Battle of Pontvallain

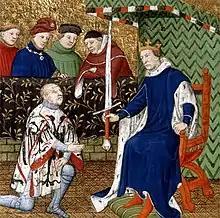

Bertrand du Guesclin was appointed constable of France on 2 October, in direct response to Knolles's campaign. Charles considered that Guesclin had the necessary skills in leading small forces and in irregular warfare to implement the Fabian approach he had decided on. On 24 October, Guesclin sealed a "pact of brotherhood-in-arms" with Olivier de Clisson, an experienced Breton commander, and by 6 November Guesclin was in Caen raising an army. Guesclin concentrated his forces at Caen during November, and was joined there by reinforcements under the Marshals Mouton de Blainville and Arnoul d'Audrehem as well as a Breton contingent under de Clisson. Guesclin thus concentrated about 4,000 men.